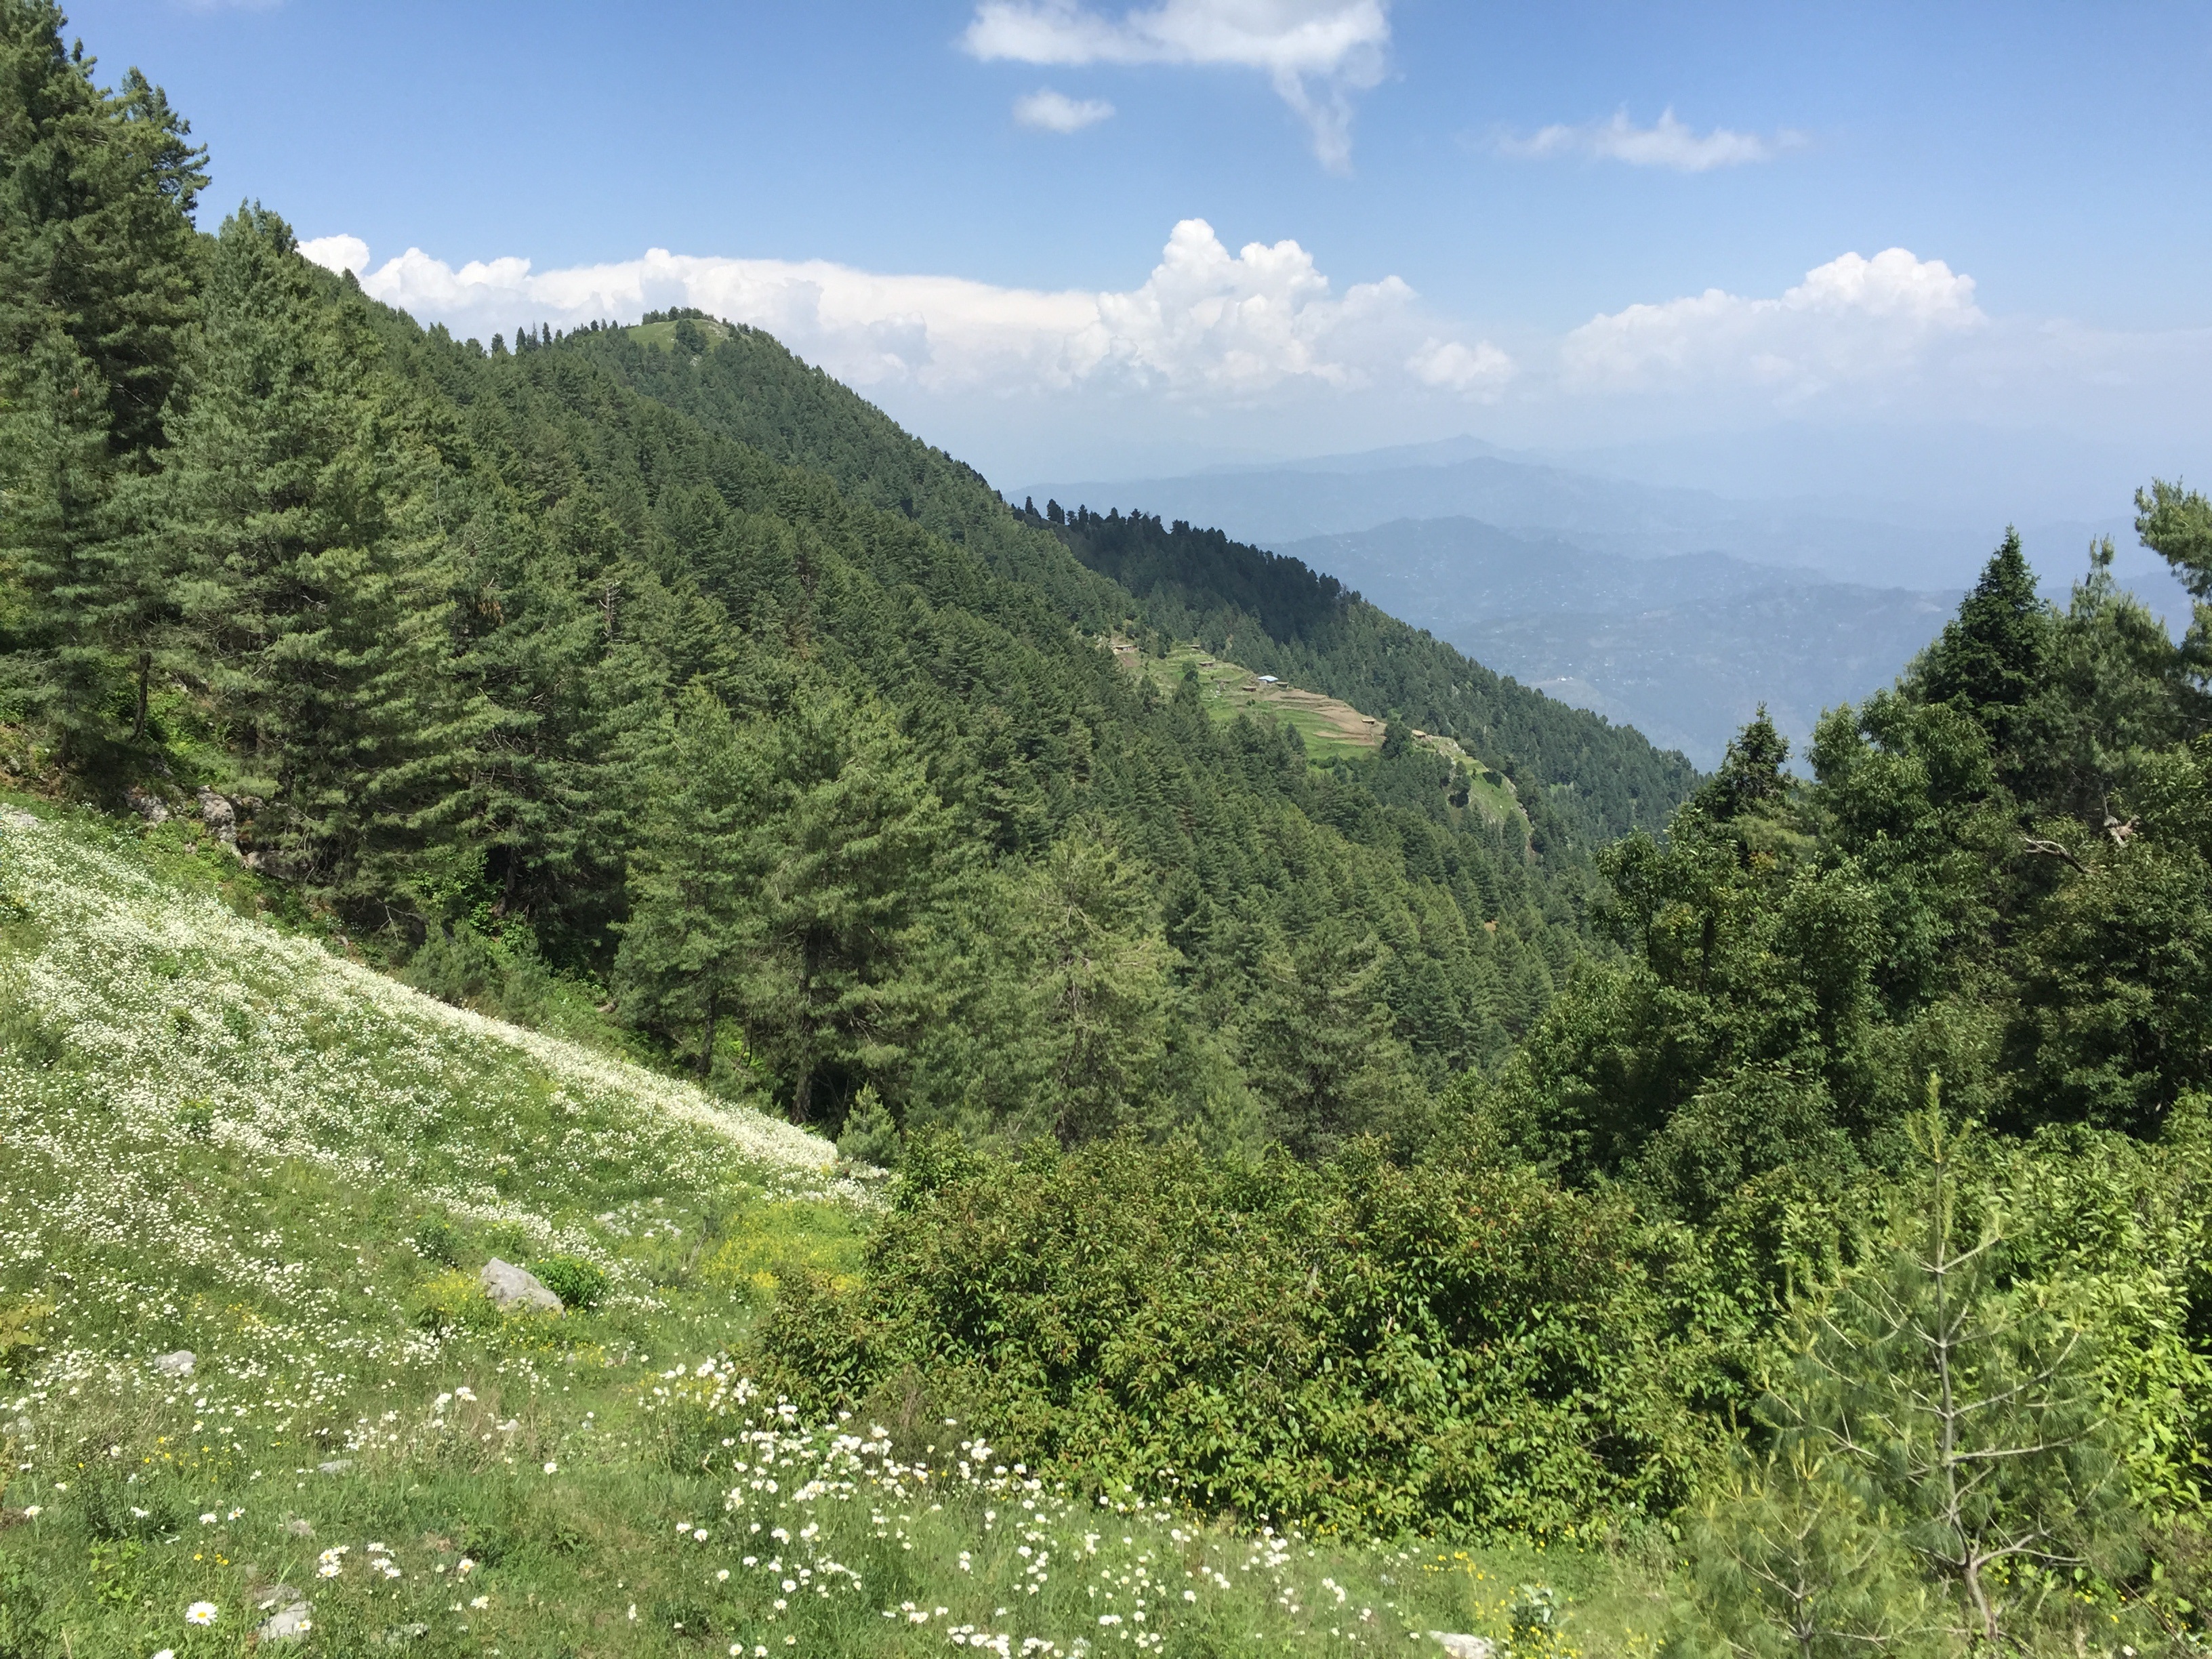
forest, outdoor, wilderness, walking, mountain, hiking, trail, meadow, hill, adventure, valley, mountain range, travel, natural, mountain top, ridge, alps, vegetation, plateau, fell, habitat, ecosystem, mountain pass, summer landscape, geographical feature, mountainous landforms, temperate broadleaf and mixed forest, temperate coniferous forest